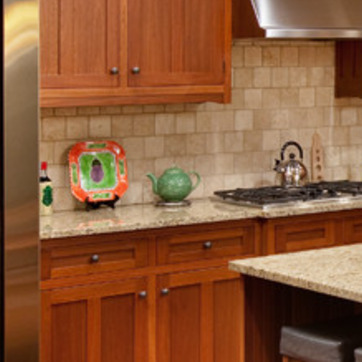
Material: ceramic